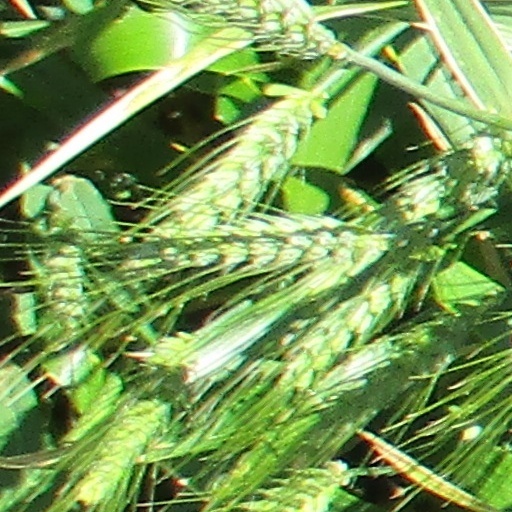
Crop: wheat